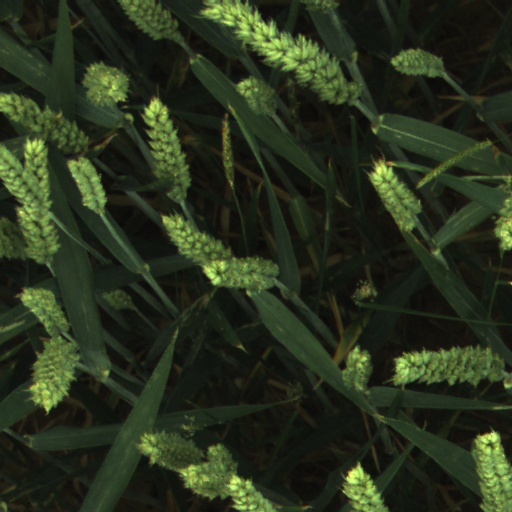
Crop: wheat